Pietro Francesco Carlone

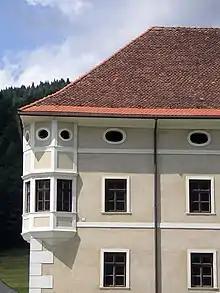
Cloister (1637–1638) at the Gurk Cathedral

In 1637 Pietro Francesco Carlone laid the blueprint of the buildings for the Cathedral chapter to be built to the north of the transept of the Gurk Cathedral.